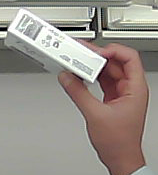
Product: dove_soap